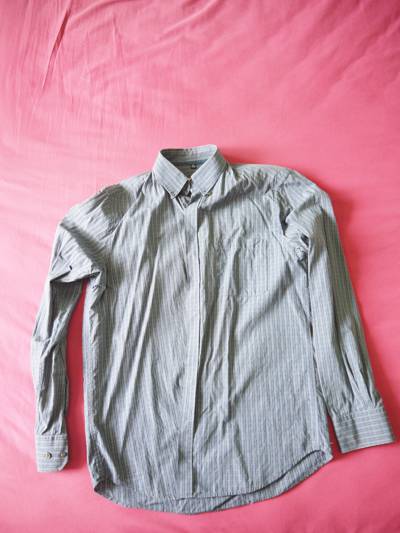
Waste category: clothes